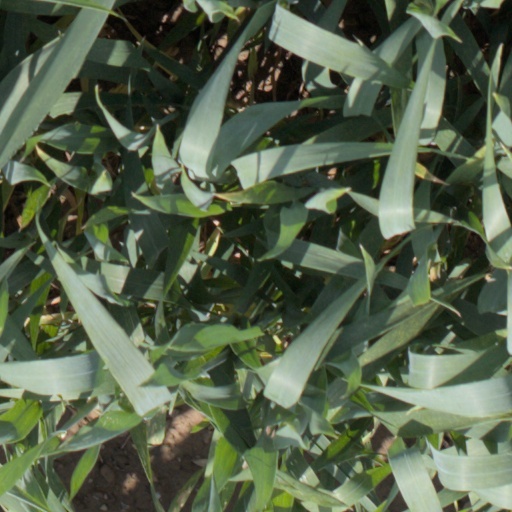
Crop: wheat